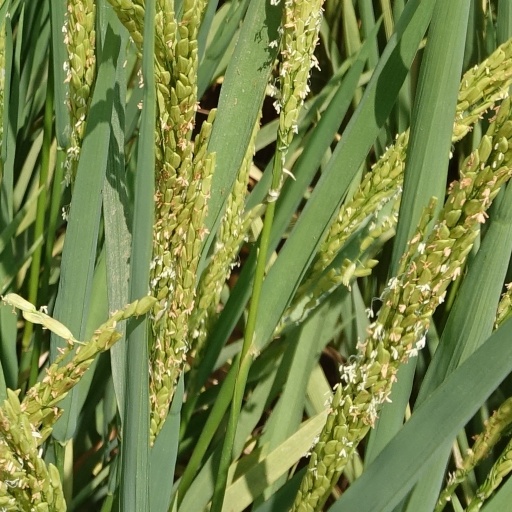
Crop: rice